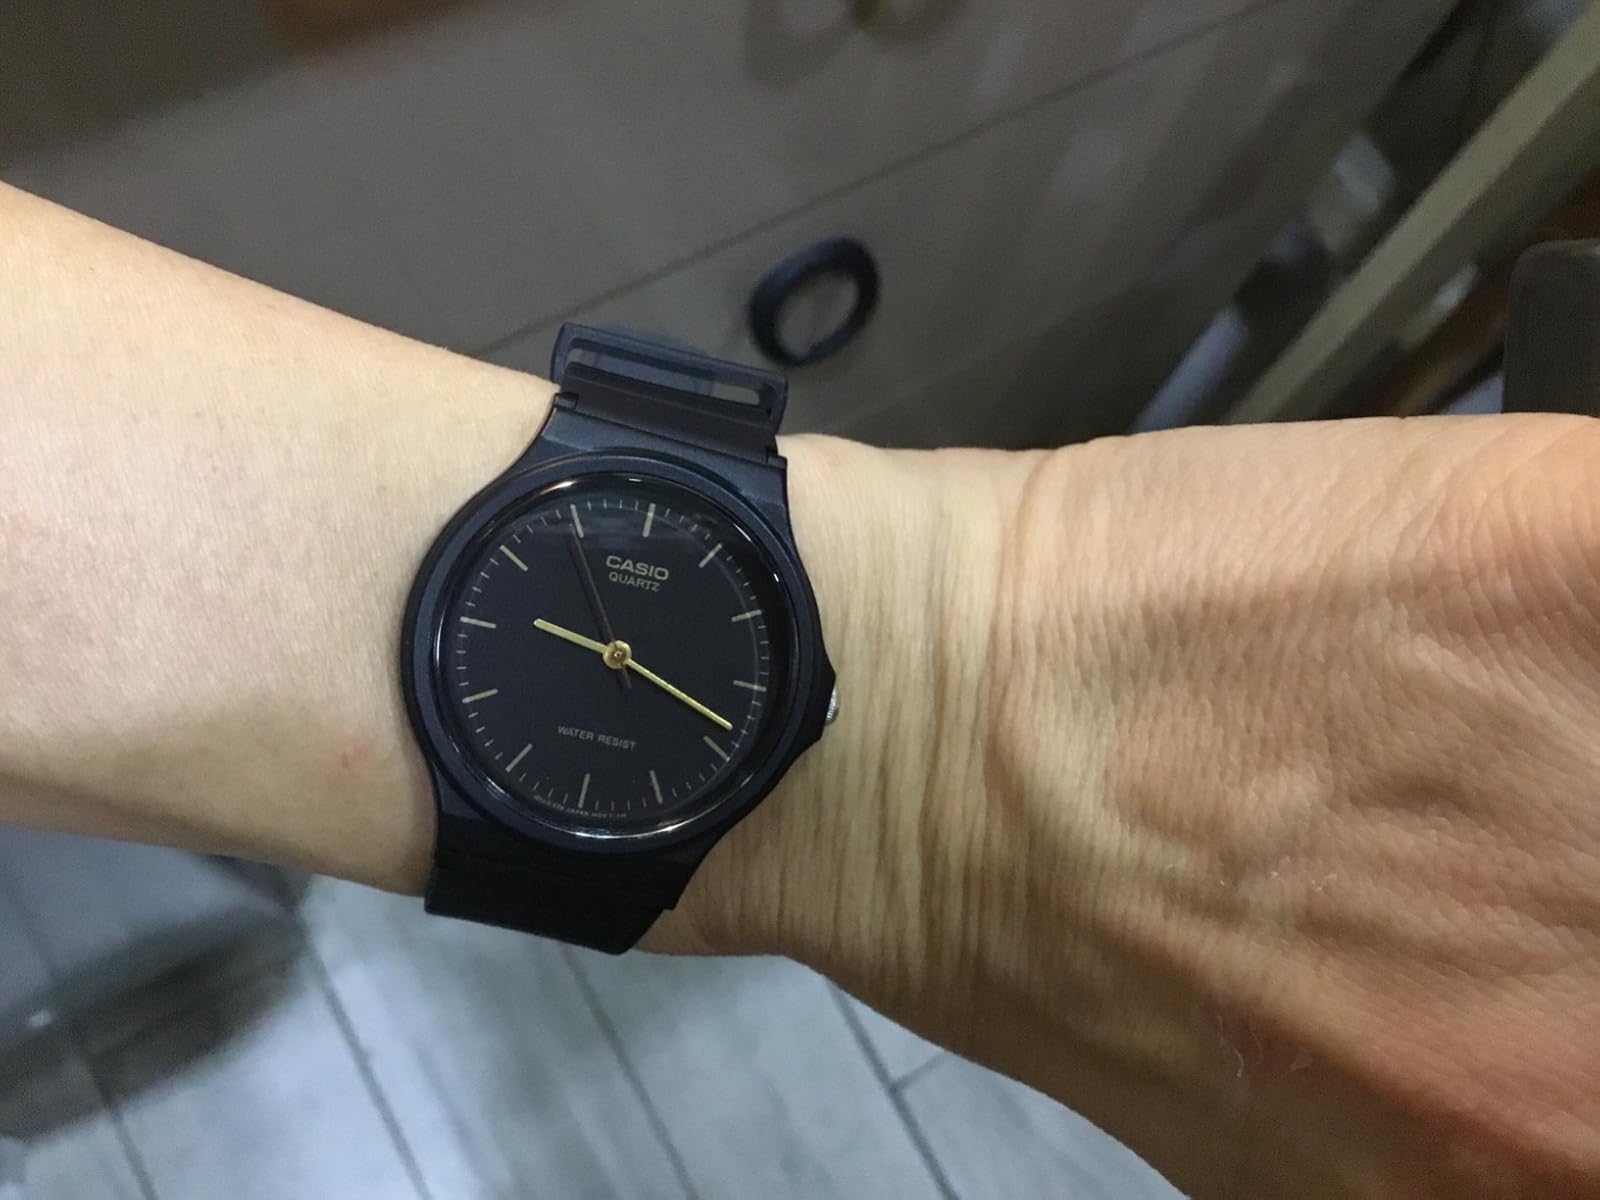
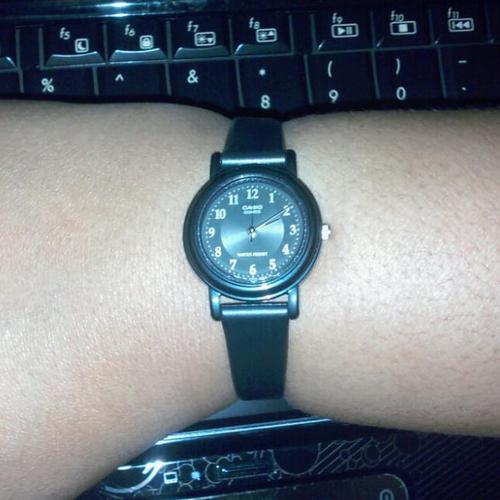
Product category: accessories_watch
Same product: no